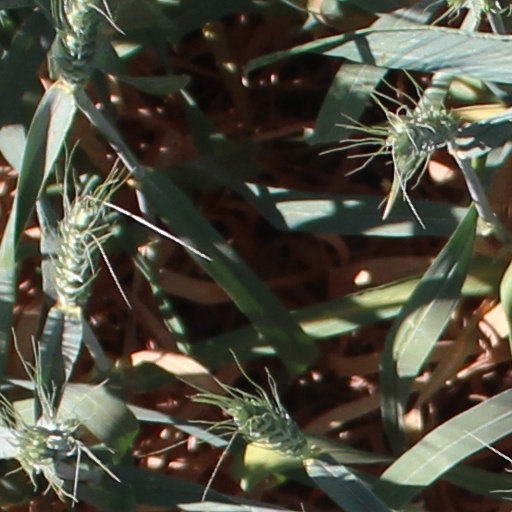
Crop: wheat